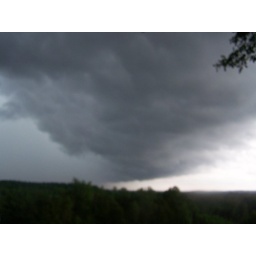
this is the wall cloud as it moved through the sipsey river area in elrod sent by steve skaggs